Hawaiian sovereignty movement

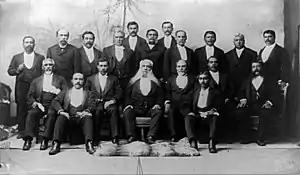
Opposition to the overthrow and annexation included "Hui Aloha 'Āina".

A highly organized group formed in 1883 from the various islands with a name that reflected Hawaiian cultural beliefs.